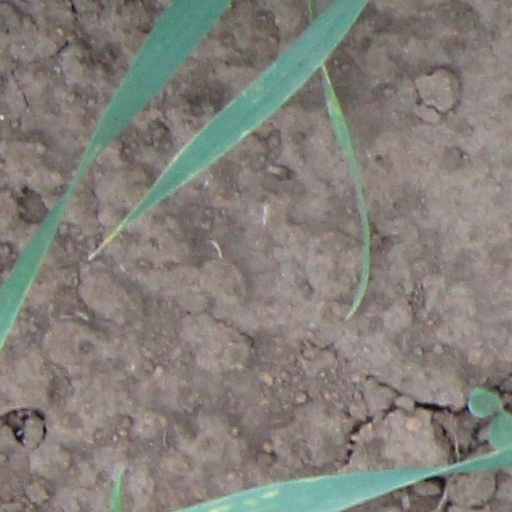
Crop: wheat